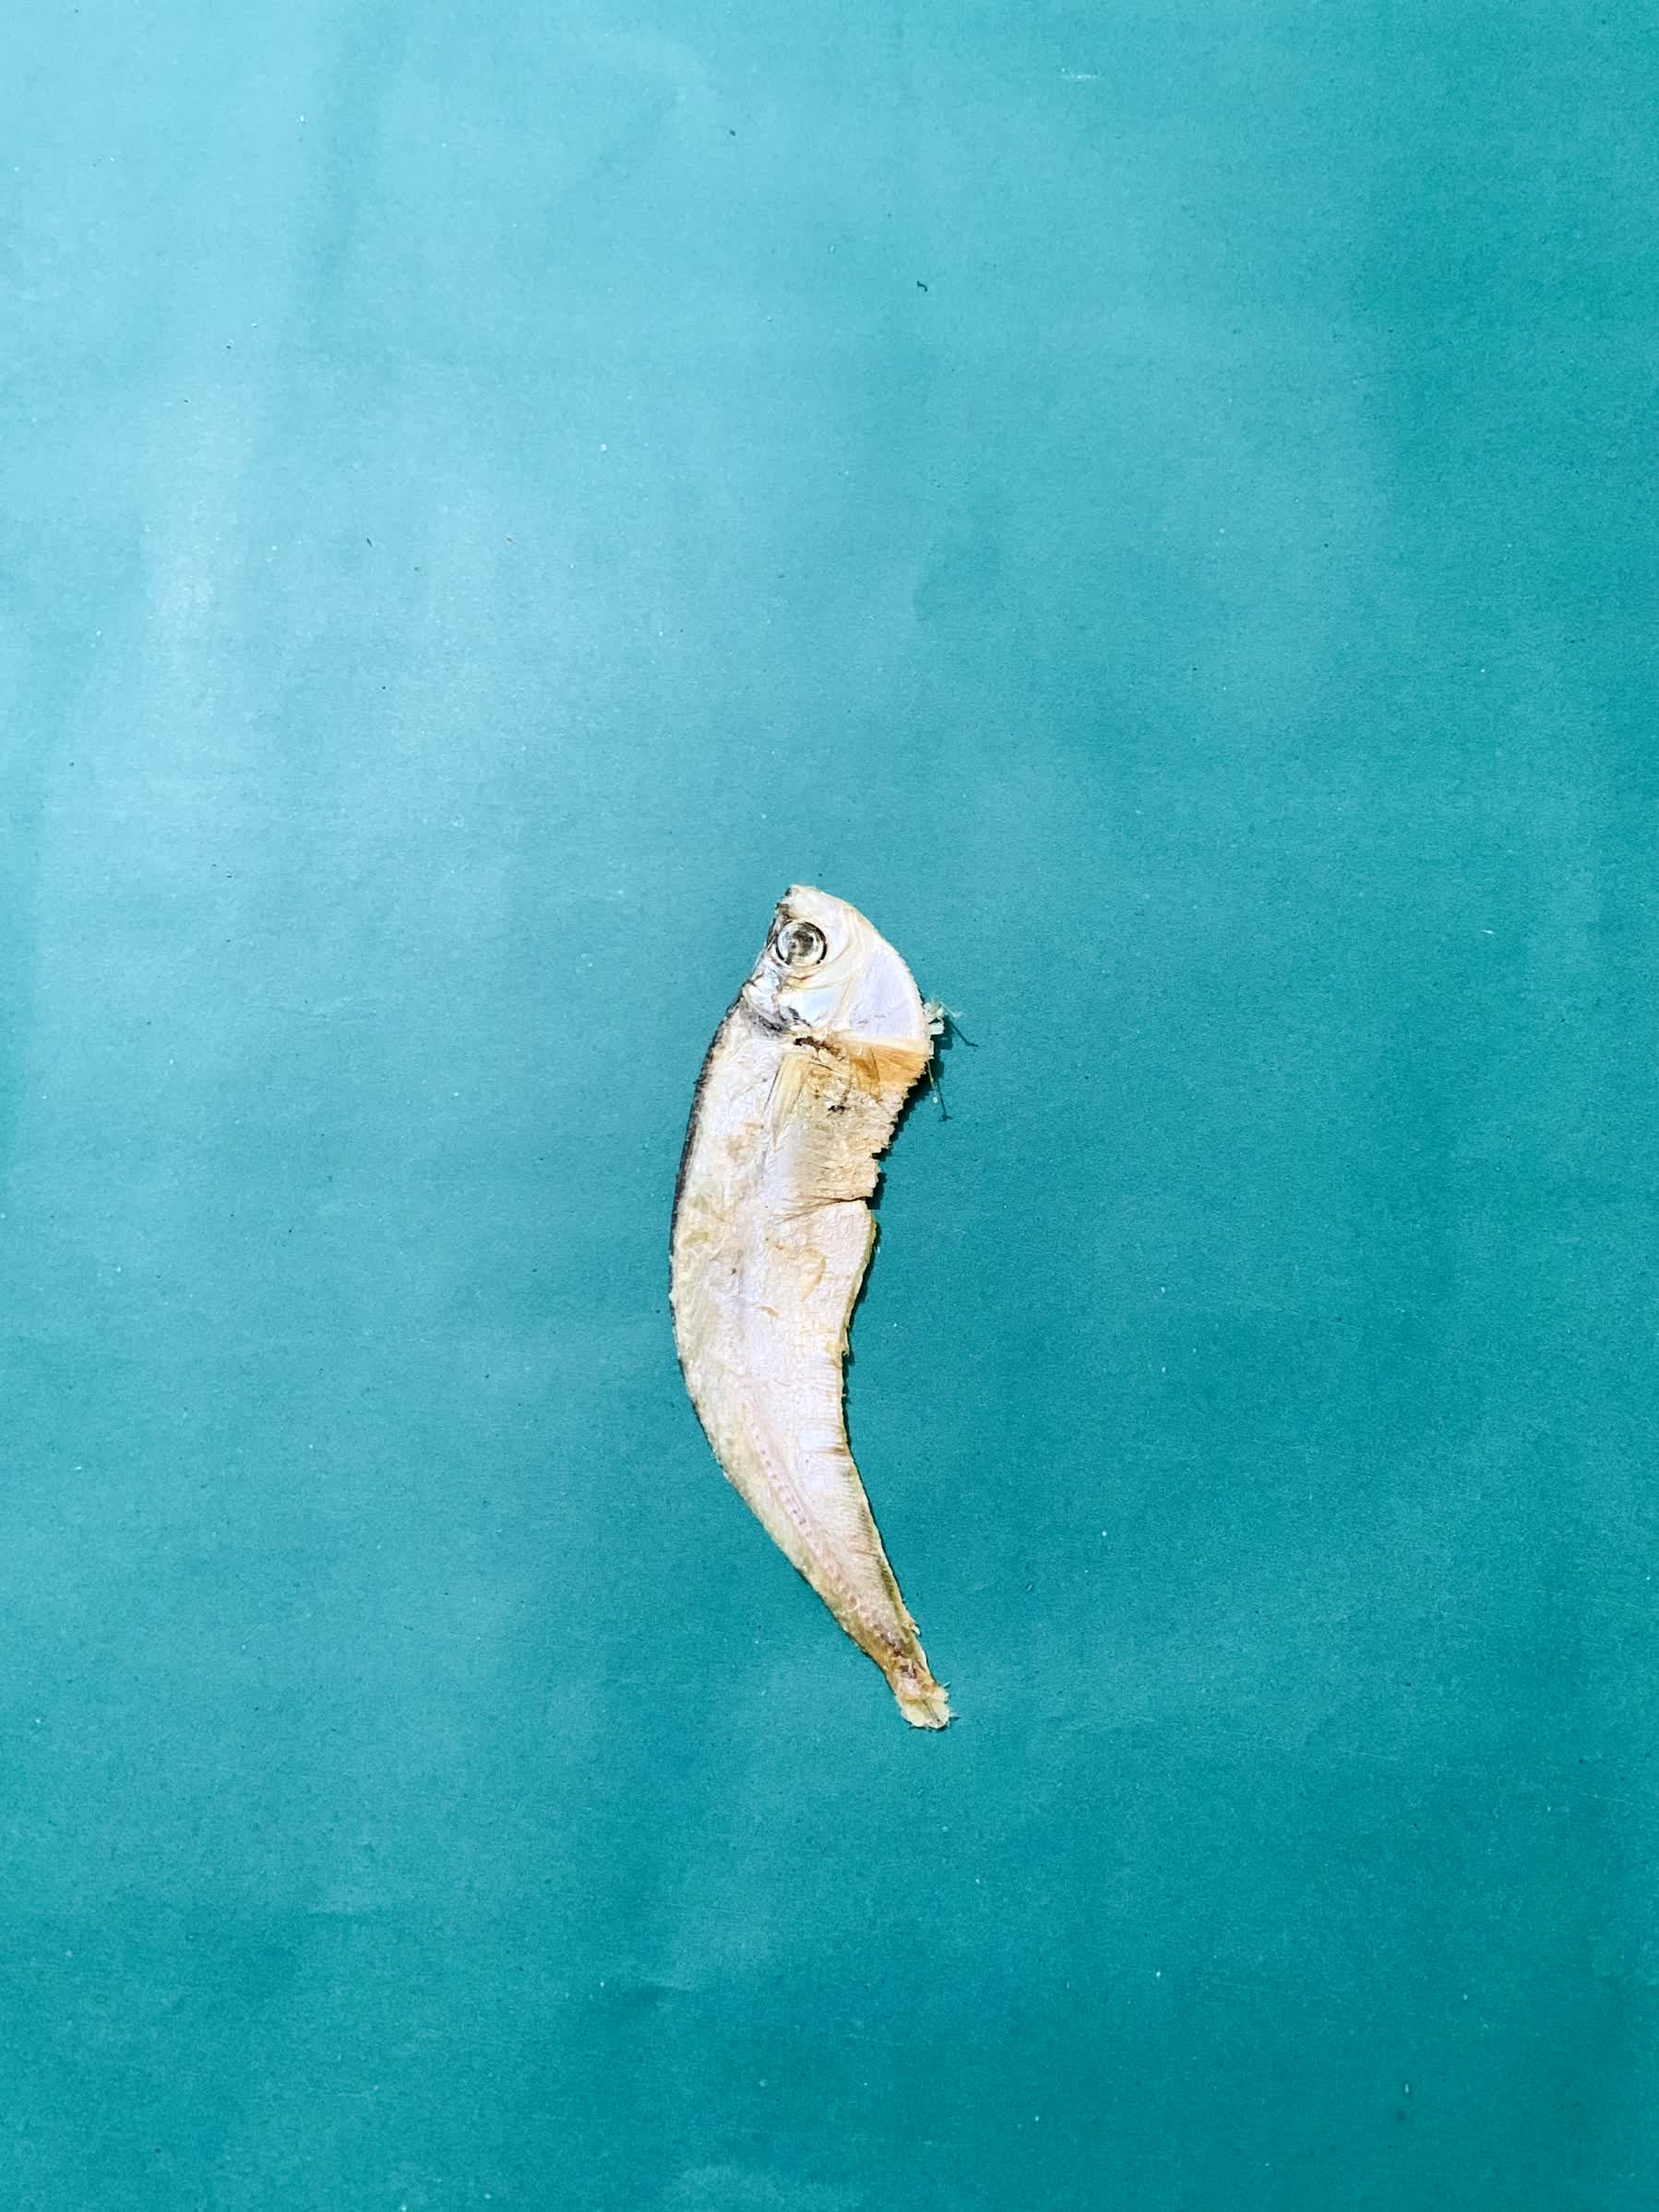
Species: Shukna Feuwa